Gearheads (video game)

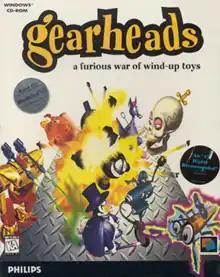
North American cover

Gearheads is a strategy video game developed by R/GA Interactive and Philips Media, and published by Philips Media for Microsoft Windows and Mac OS in June 1996. The player deploys wind-up toys to get them across an arena while attempting to prevent toys from crossing from the other side. Players can play against the computer or another player. Single, customisable games can be played, or the player can play a series of games with set rules and a limited number of lives in a tournament.